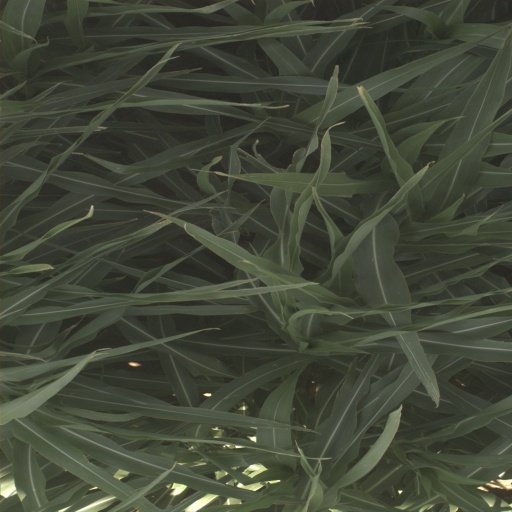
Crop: sorghum